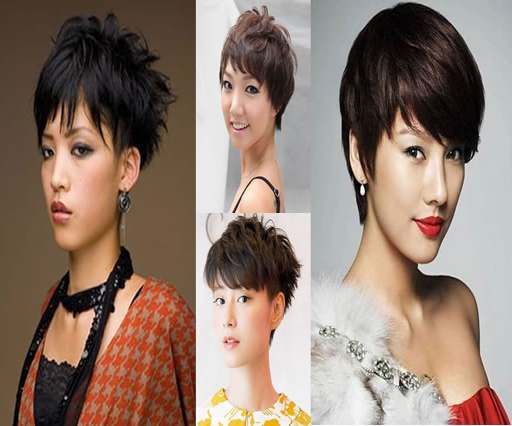
let 's know some fact about short hair